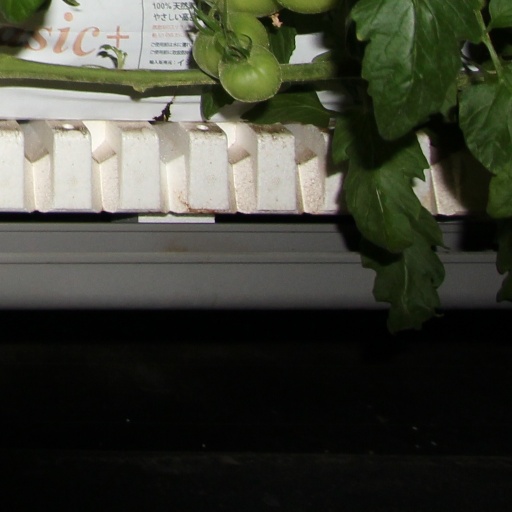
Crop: tomato